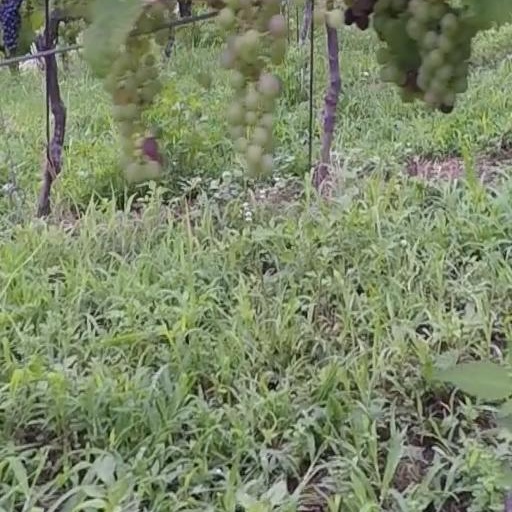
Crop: grape